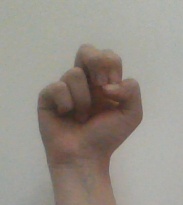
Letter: gaaf